Kirjurinluoto Arena

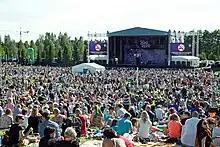
Pori Jazz 2012.

Kirjurinluoto Arena (also known as "Pori Delta Arena") is an open-air concert park in the city of Pori, Finland. It is the only venue in Finland that is designed especially for open-air events. Size of the amphitheater-type arena is five hectares (12 acres). Concert park area includes also 22 hectares for camping and parking.